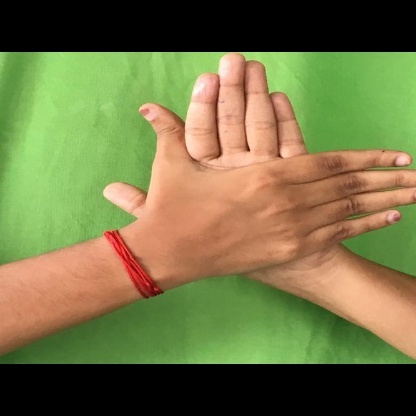
Mudra: Chakra